Nicolas Bacri

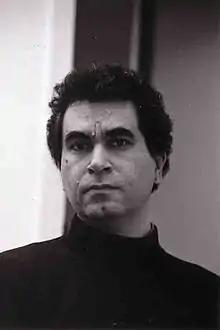
Nicolas Bacri, 2006

Nicolas Bacri (born 23 November 1961) is a French composer who has written more than one hundred works, including symphonies, string quartets, and violin concertos.